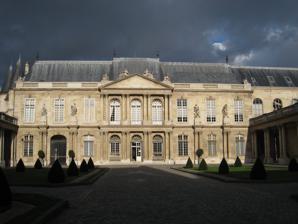
Building: Musée des Archives Nationales
Country: France
Year built: 1371
Museum in Paris, France For other uses, see Musée de l'Histoire de France . Archives nationales, Hôtel de Soubise The Musée des Archives Nationales ( French pronunciation: [myze dez‿aʁʃiv nasjɔnal] ), formerly known as the Musée de l'Histoire de France ( [myze də listwaʁ də fʁɑ̃s] ⓘ ), is a state museum of French history operated by the Archives Nationales . The museum features exhibitions drawn from the collections of the government archives and aims to provide document-based perspective on France’s history and the evolution of French society. It is housed in the Hôtel de Soubise in the Marais neighborhood in the 3rd arrondissement of Paris, France . It was first established under Napoleon III in 1867, with the direction of Léon de Laborde . History After undergoing centuries of renovation, this turret from the 14th century is the only remaining piece of the Hôtel de Clisson which served as the beginning for the Hôtel de Soubise. It now houses the Musée des Archives Nationales. The Hôtel de Soubise was first built in 1371 as the Hôtel de Clisson and later acquired by the Ducs de Guise . In 1705, it was rebuilt by architect Pierre-Alexis Delamair (1676–1745) for François de Rohan-Soubise and Anne de Rohan-Chabot , with little remaining of the original structure but its turreted medieval gateway which is now the only surviving remnant of Parisian private architecture from the 14th century (see image). The adjoining Hôtel de Rohan was built at the same time. In 1808, both buildings were acquired by the state, after which Napoleon designated the Hôtel de Soubise for the Empire Archives and the Hôtel de Rohan as the National Printing House (which so remained until 1927). Léon de Laborde , an archeologist and prolific author documenting artists, museum collections, and French history, served as the General Director of the Empire Archives from March 1857 to April 1868. He was chiefly responsible for setting up the museum relating to the archive collections. The museum officially opened on July 19, 1867, after de Laborde spent years collecting and selecting documents, then developing a classification and numbering system. Operations and collections The museum has both a permanent exhibition and rotating special exhibitions, which not only highlight the holdings of the Archives Nationales but also provide history on archival processes. The collection has objects dating back to the first century A.D. De Laborde developed the classification and numbering system for the collection, most of which are still in use: AE I: (the Armoire de fer ) This "iron chest" houses many of the most treasured documents, like Napoleon I's testament, the Journal of Louis XVI and French constitutions. AE II: Museum of French documents, including one of the oldest documents held in the Archives, a parchment from King Childebert III granting land to the Abbey of Saint-Denis (see image). One of the oldest records in the Archives nationales : parchment dated December 23, 695. King Childebert III rules that the land of Hodenc-l'Évêque ( Oise ) belongs to the Abbey of Saint-Denis . AE III: Museum of foreign documents. This includes items such as correspondence between King Henry III of England and King Louis IX of France (see image). A letter from King Henry III of England to King Louis IX of France dated 16 October, 1263. AE V: Incriminating evidence and seized items, including case documents like that against Robert-François Damiens for his assassination attempt of King Louis XV of France. AE VI: Historic objects, such as ancient city keys and objects from the Hôtel de Soubise and Hôtel de Rohan from when they were residences. AE IV, which was used for Sigillographic collections, no longer exists as it was eventually built into its own separate collection outside the Museum. Architecture and decor An image of the Salon ovale de la princesse in the Hôtel de Soubise. The Hôtels de Soubise and de Rohan have exterior architecture in the Baroque style, with rooms throughout in the Rococo style, including the Chambre du prince , Salon ovale du prince , Chambre d'apparat de la princesse , an amusing Cabinet des singes (Monkey Cabinet), and the fine Salon ovale de la princesse with featuring gilt and crystal decor and ceiling frescoes by François Boucher , Charles-Joseph Natoire , and Carle Van Loo (see image). Many of the rooms were carefully restored in the early 1900s. See also Wikimedia Commons has media related to Musée des Archives nationales . Hôtel de Soubise List of museums in Paris References